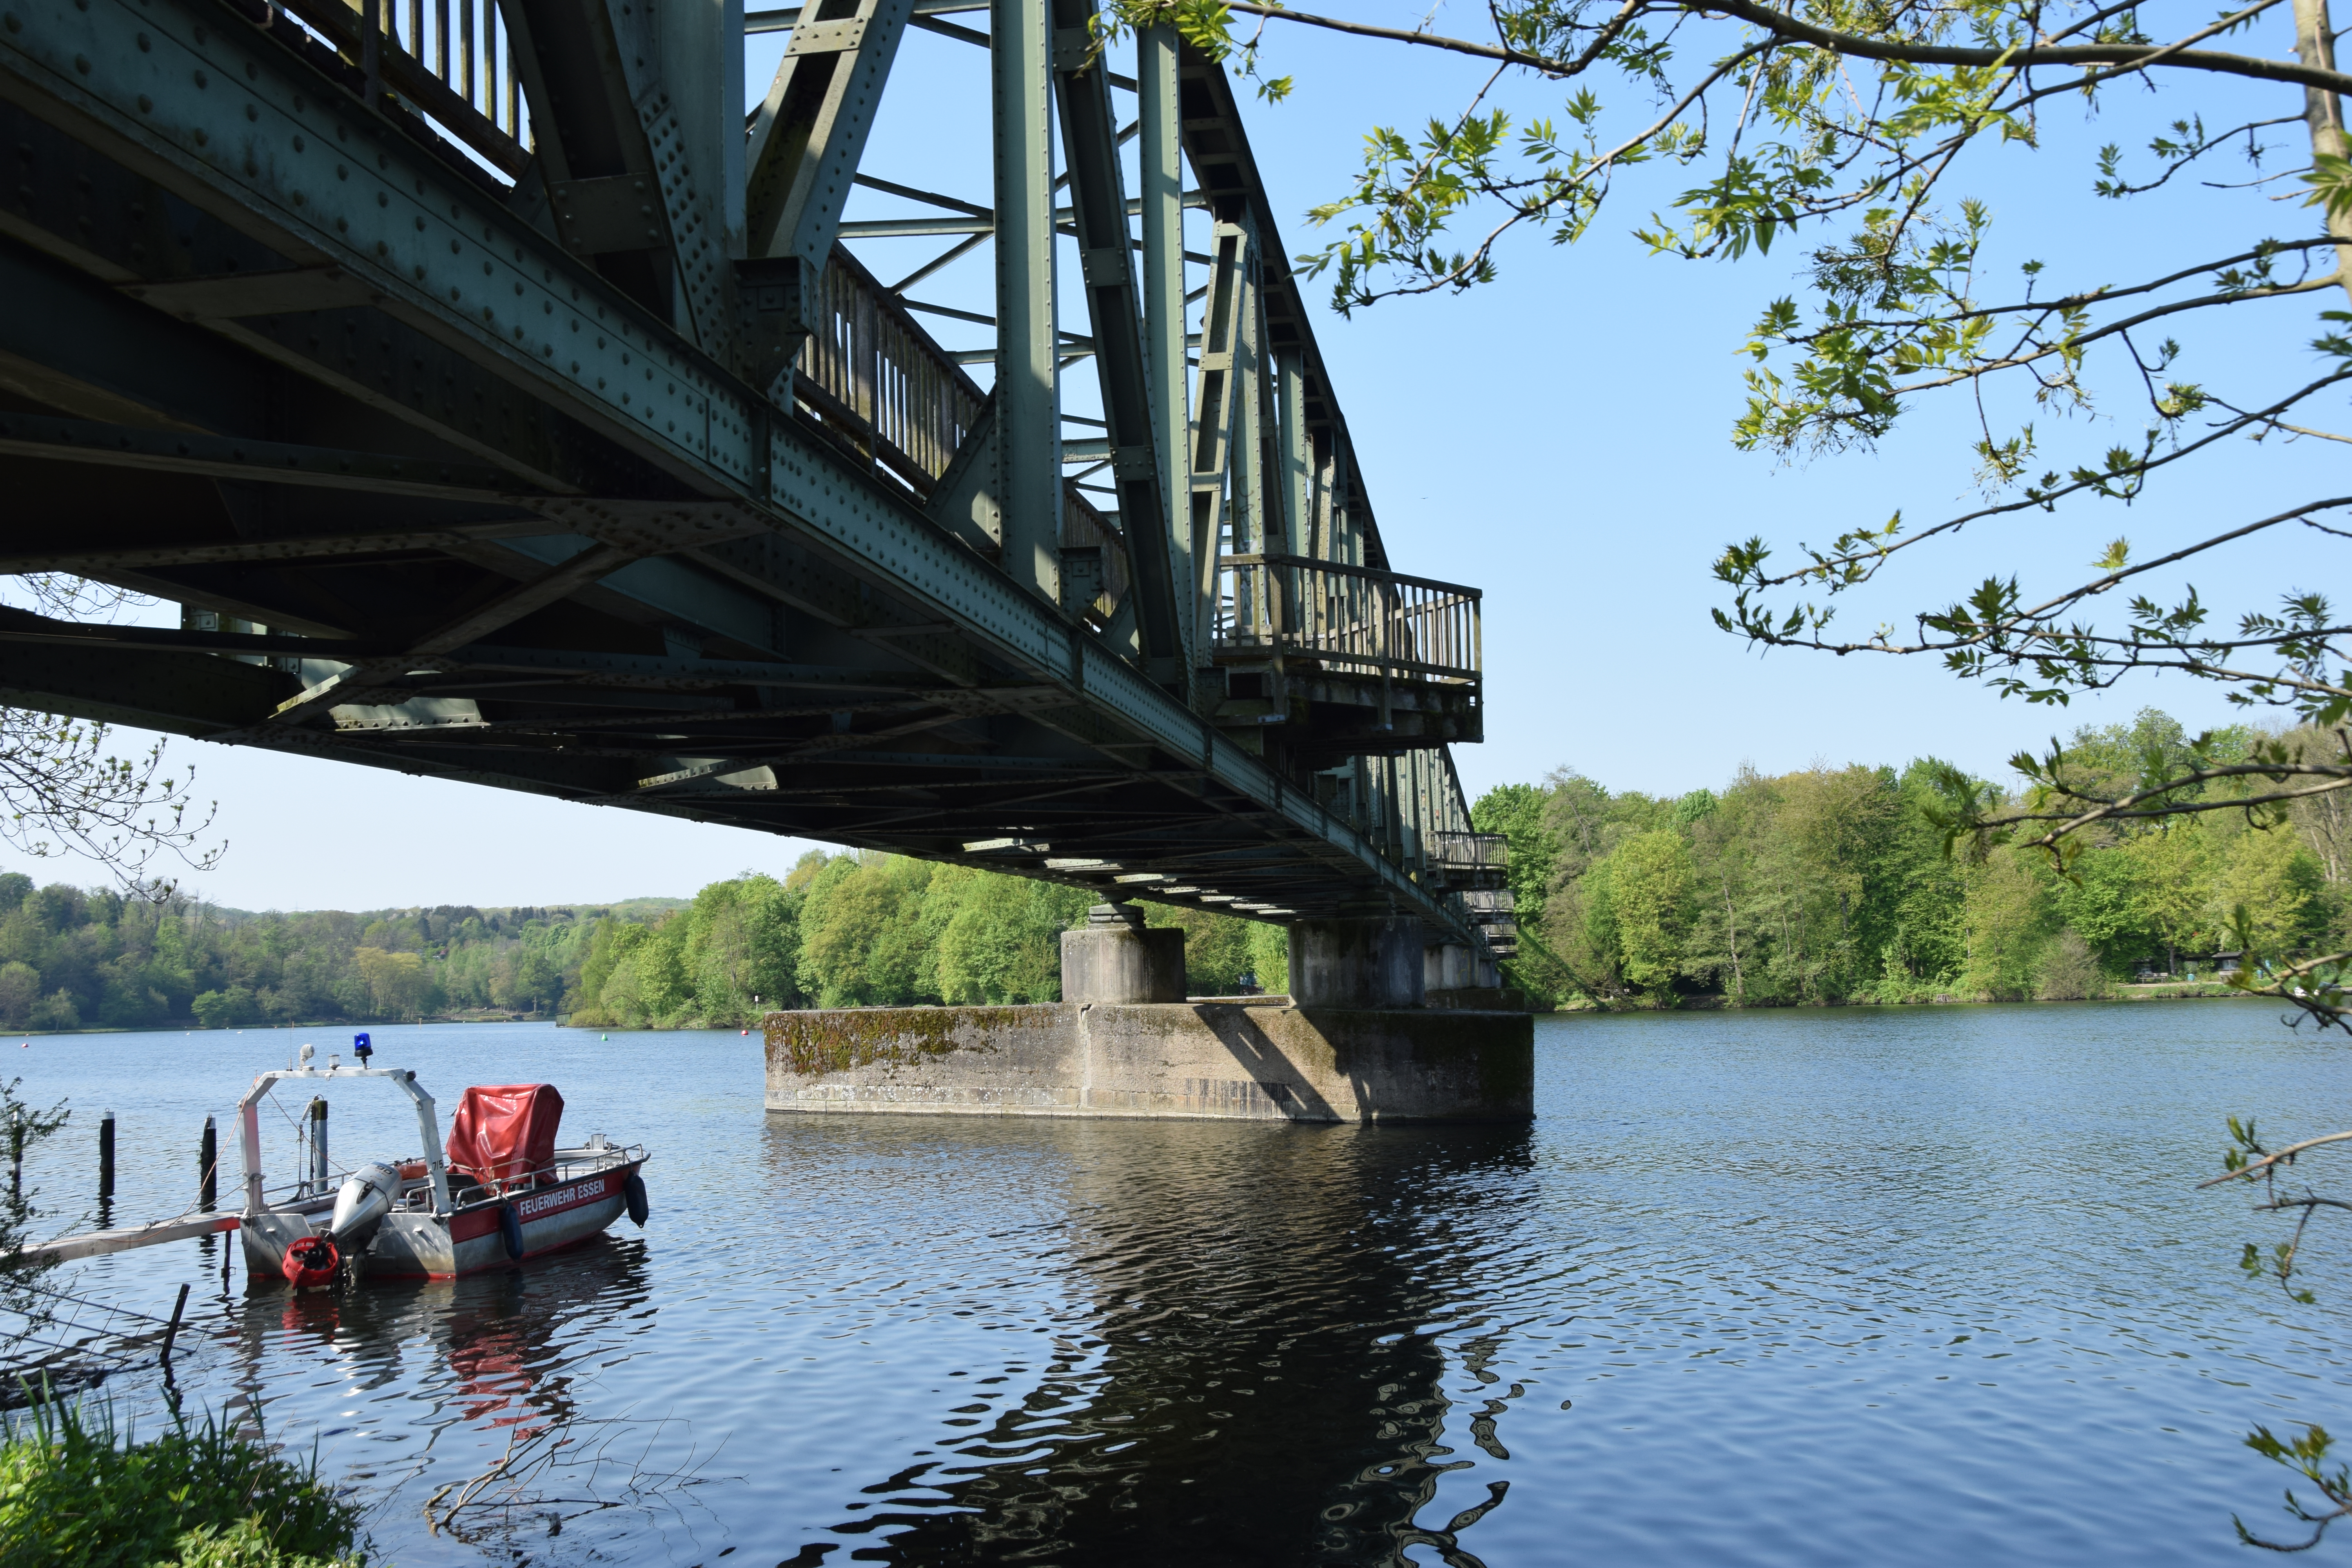
natural, water, sky, water resources, vertebrate, plant, nature, tree, lake, watercourse, biome, fluvial landforms of streams, girder bridge, bank, truss bridge, boats and boating equipment and supplies, boat, bridge, waterway, beam bridge, arch bridge, suspension bridge, watercraft, natural landscape, concrete bridge, cantilever bridge, canal, paddle, box girder bridge, reservoir, fixed link, riparian zone, canoe, channel, nonbuilding structure, metal, nature reserve, reflection, tied arch bridge, landscape, bailey bridge, water transportation, steel, Plate girder bridge, bayou, overpass, stream, leisure, canoeing, oar, swing bridge, viaduct, river, extradosed bridge